Lowari Pass

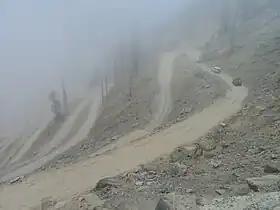
Dusty Lowari Top

Lowari Pass, or Lowari Top, (el. 10,230 ft.) is a high mountain pass, connecting the regions of Chitral and Dir Upper within the Khyber-Pakhtunkhwa province of Pakistan. Lowari Pass is a relatively low pass, by far the lowest pass to enter Chitral. All the other are around 12,000 to 15,000 feet.